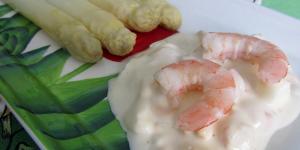
deliciosos pintxos de esparragos con langostinos